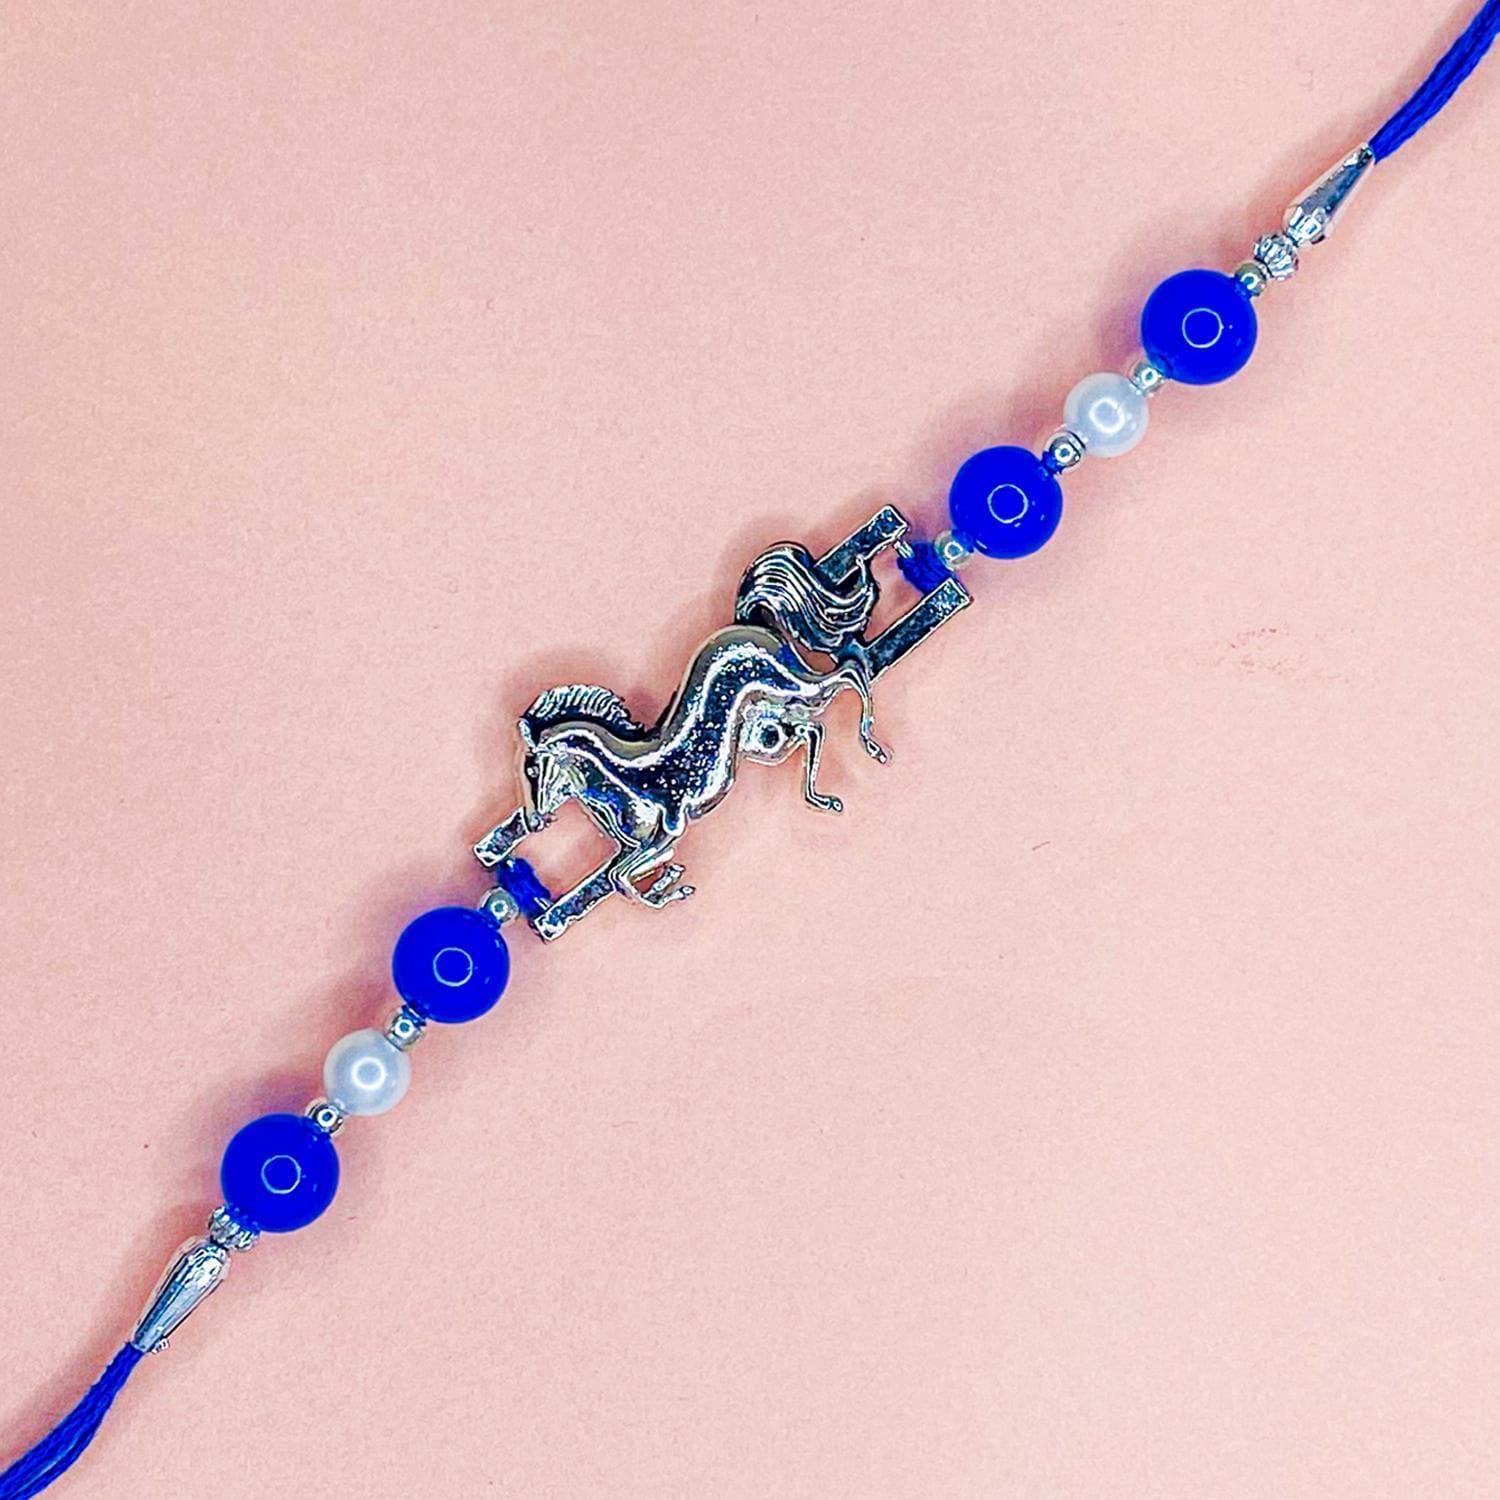
 Mahi Runnig Horse-Shaped Rakhi with Blue and White Artificial Pearl Rakhi for Brother, Bhai, Bro (RA1100766R)
Type: Rakhis
Brand: Mahi
Price: Rs. 239
 Celebrate Raksha Bandhan with our exquisitely crafted Rakhi, designed to strengthen the bond between siblings. This traditional Rakhi features intricate beadwork and durable thread, ensuring it stands the test of time. Handmade with care, each Rakhi is a unique and meaningful gift for your brother. Each Rakhi carries heartfelt blessings and good wishes for your brother's well-being and success. Celebrates the bond of love and protection between siblings, a cherished tradition in Indian culture.
Features: The Rakhi is adorned with vibrant colors and attractive embellishments that add a touch of elegance to the celebration.,Content in Box : 1 Rakhi ; Cultural Significance: This beautiful Rakhi will acknowledge your love for Your Brother with the promise that your bond with him will grow stronger as time goes on.,Vibrant Colors: Adding bright and playful colors to the celebration will make it stand out and make it more enjoyable.,Celebrate the bond of love and protection with our exquisite Rakhis. Share the joy of Raksha Bandhan Festival with this beautiful Rakhi, a token of love, protection and blessings.,Adjustable Size and Easy to tie: Designed to fit wrists of all sizes. It is simple and easy to tie the Rakhi securely and effortlessly.
Included: 1 Rakhi